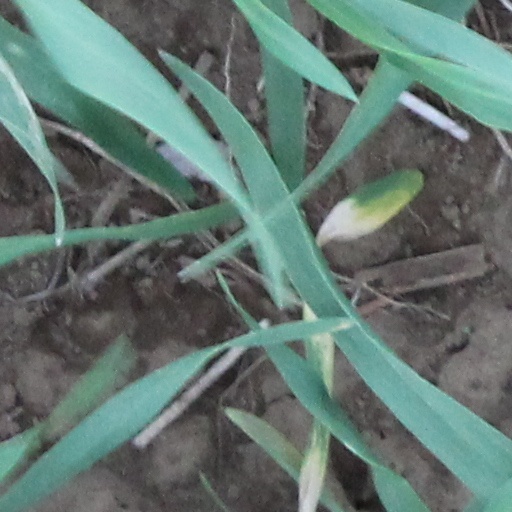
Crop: wheat